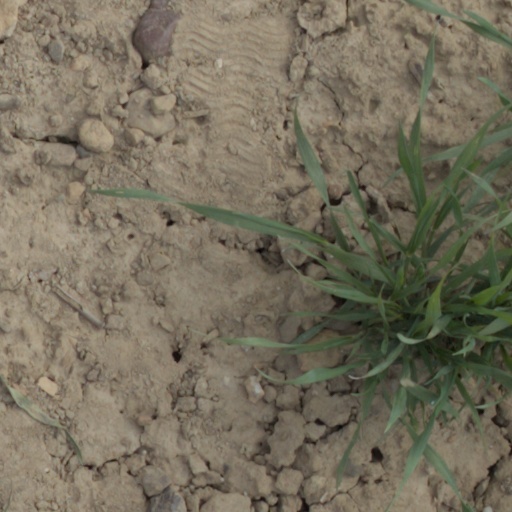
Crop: wheat